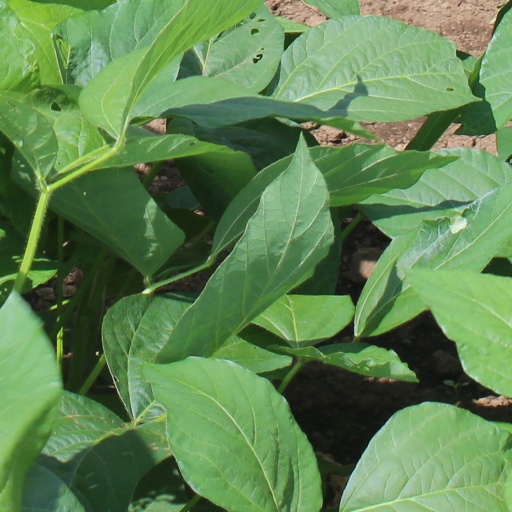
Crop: soybean